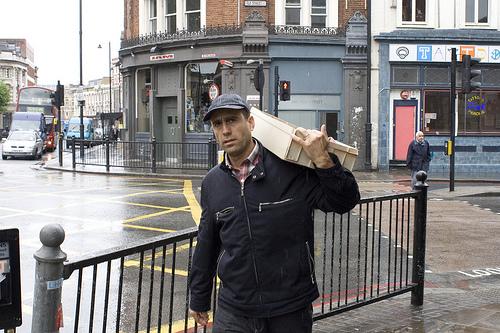
Weather: rain or strom